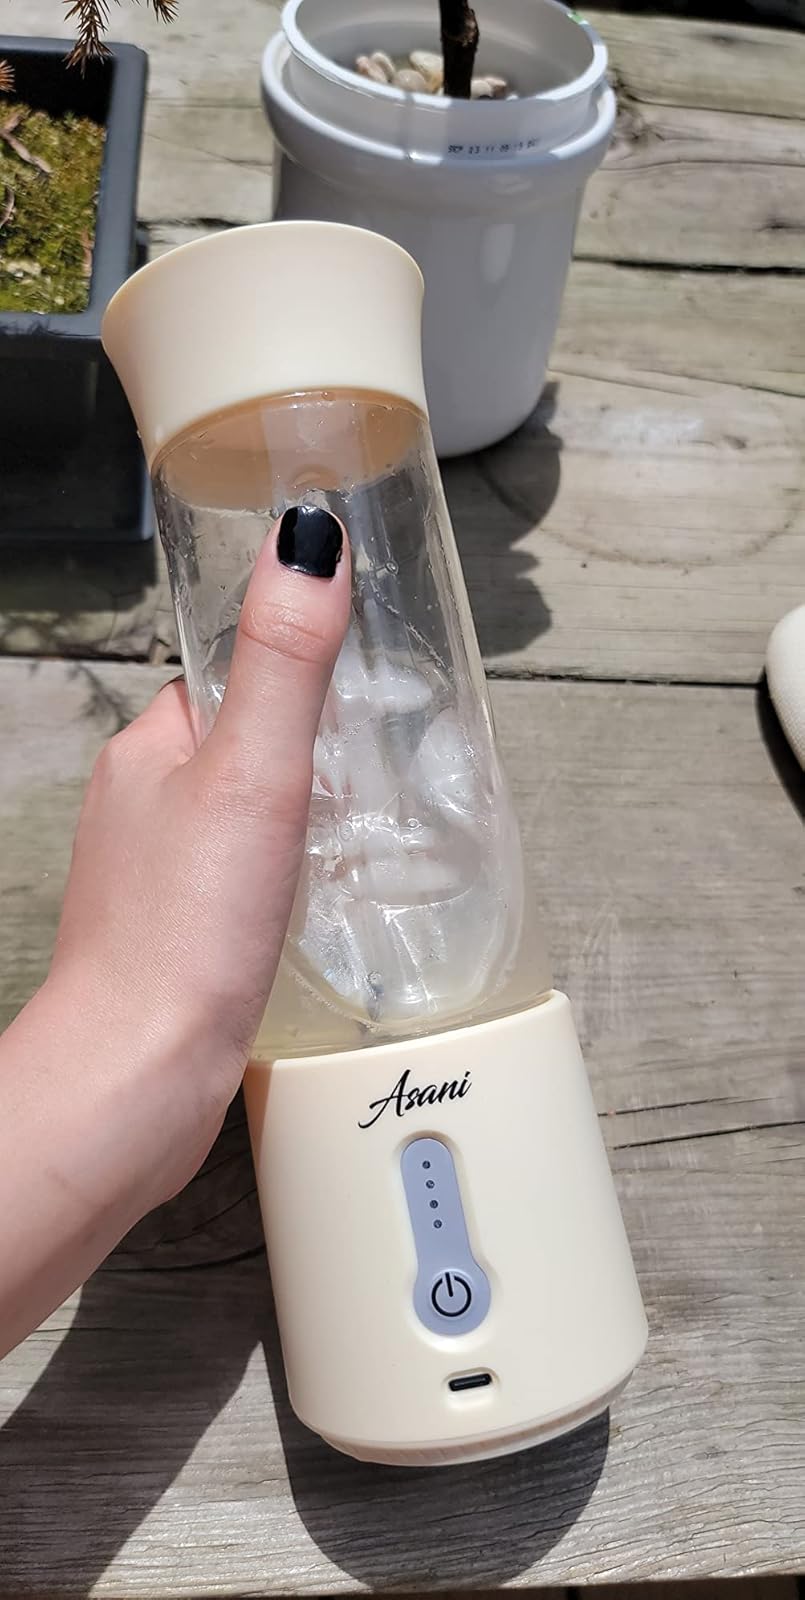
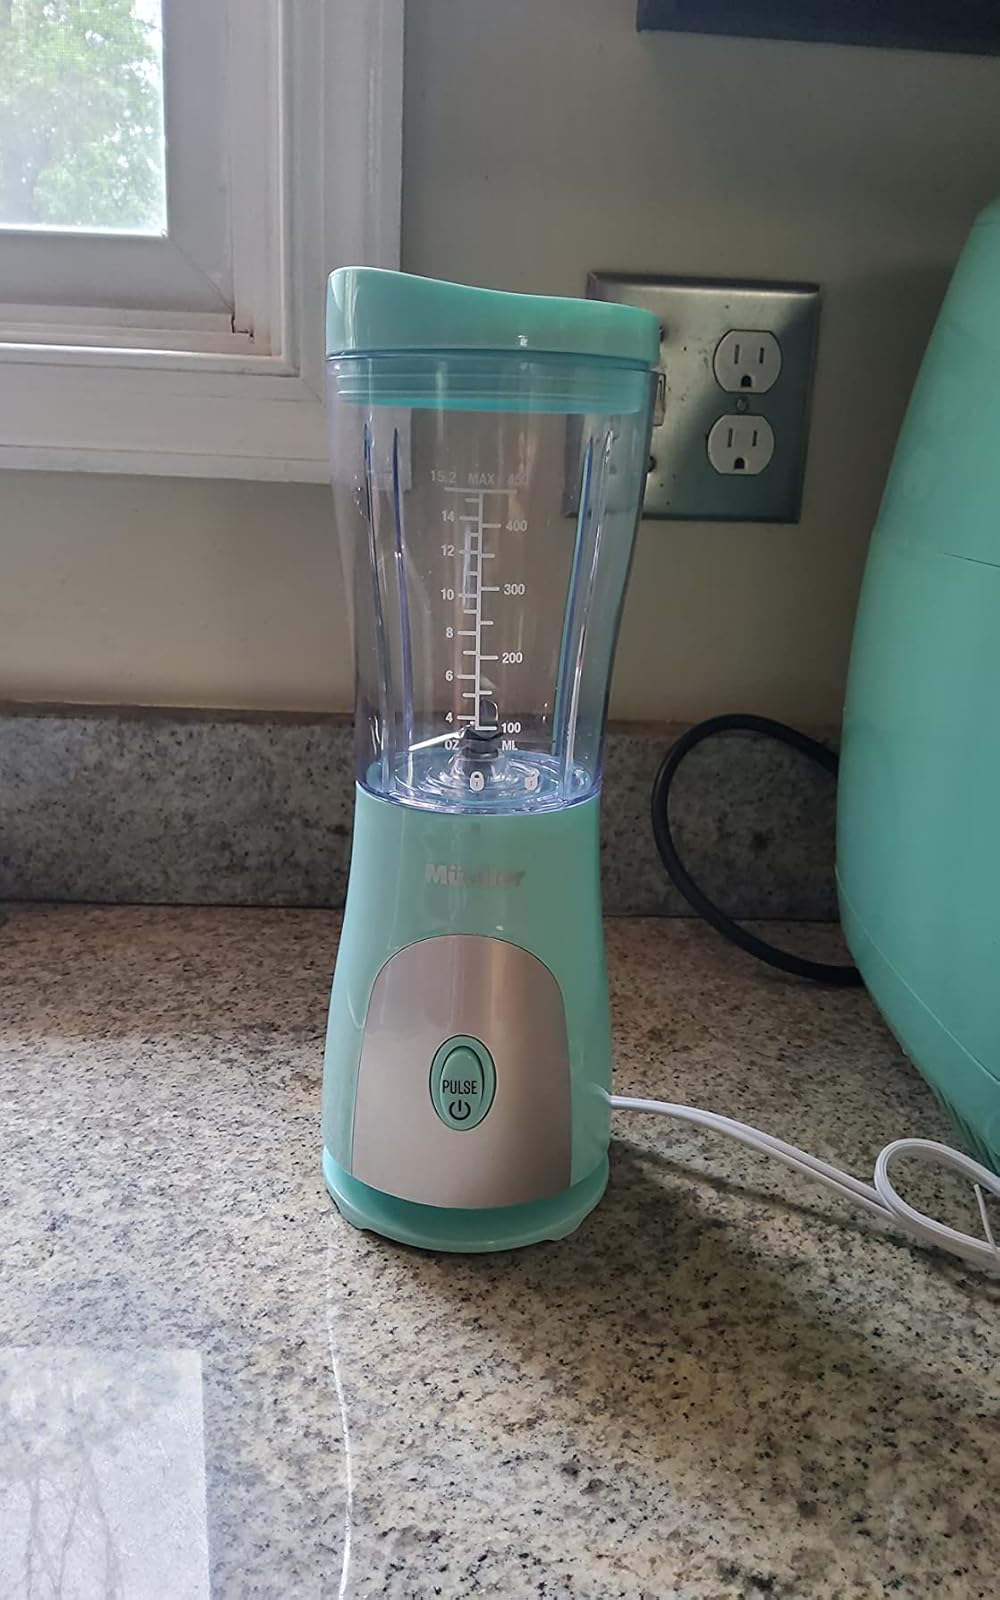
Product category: items_blender
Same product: no